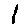
Label: 1